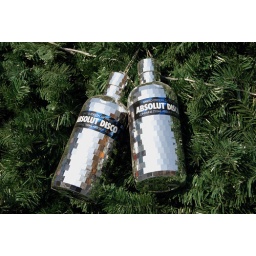
Sparkly bottles of vodka hung on a Christmas tree in Beijing's Sanlitun bar district